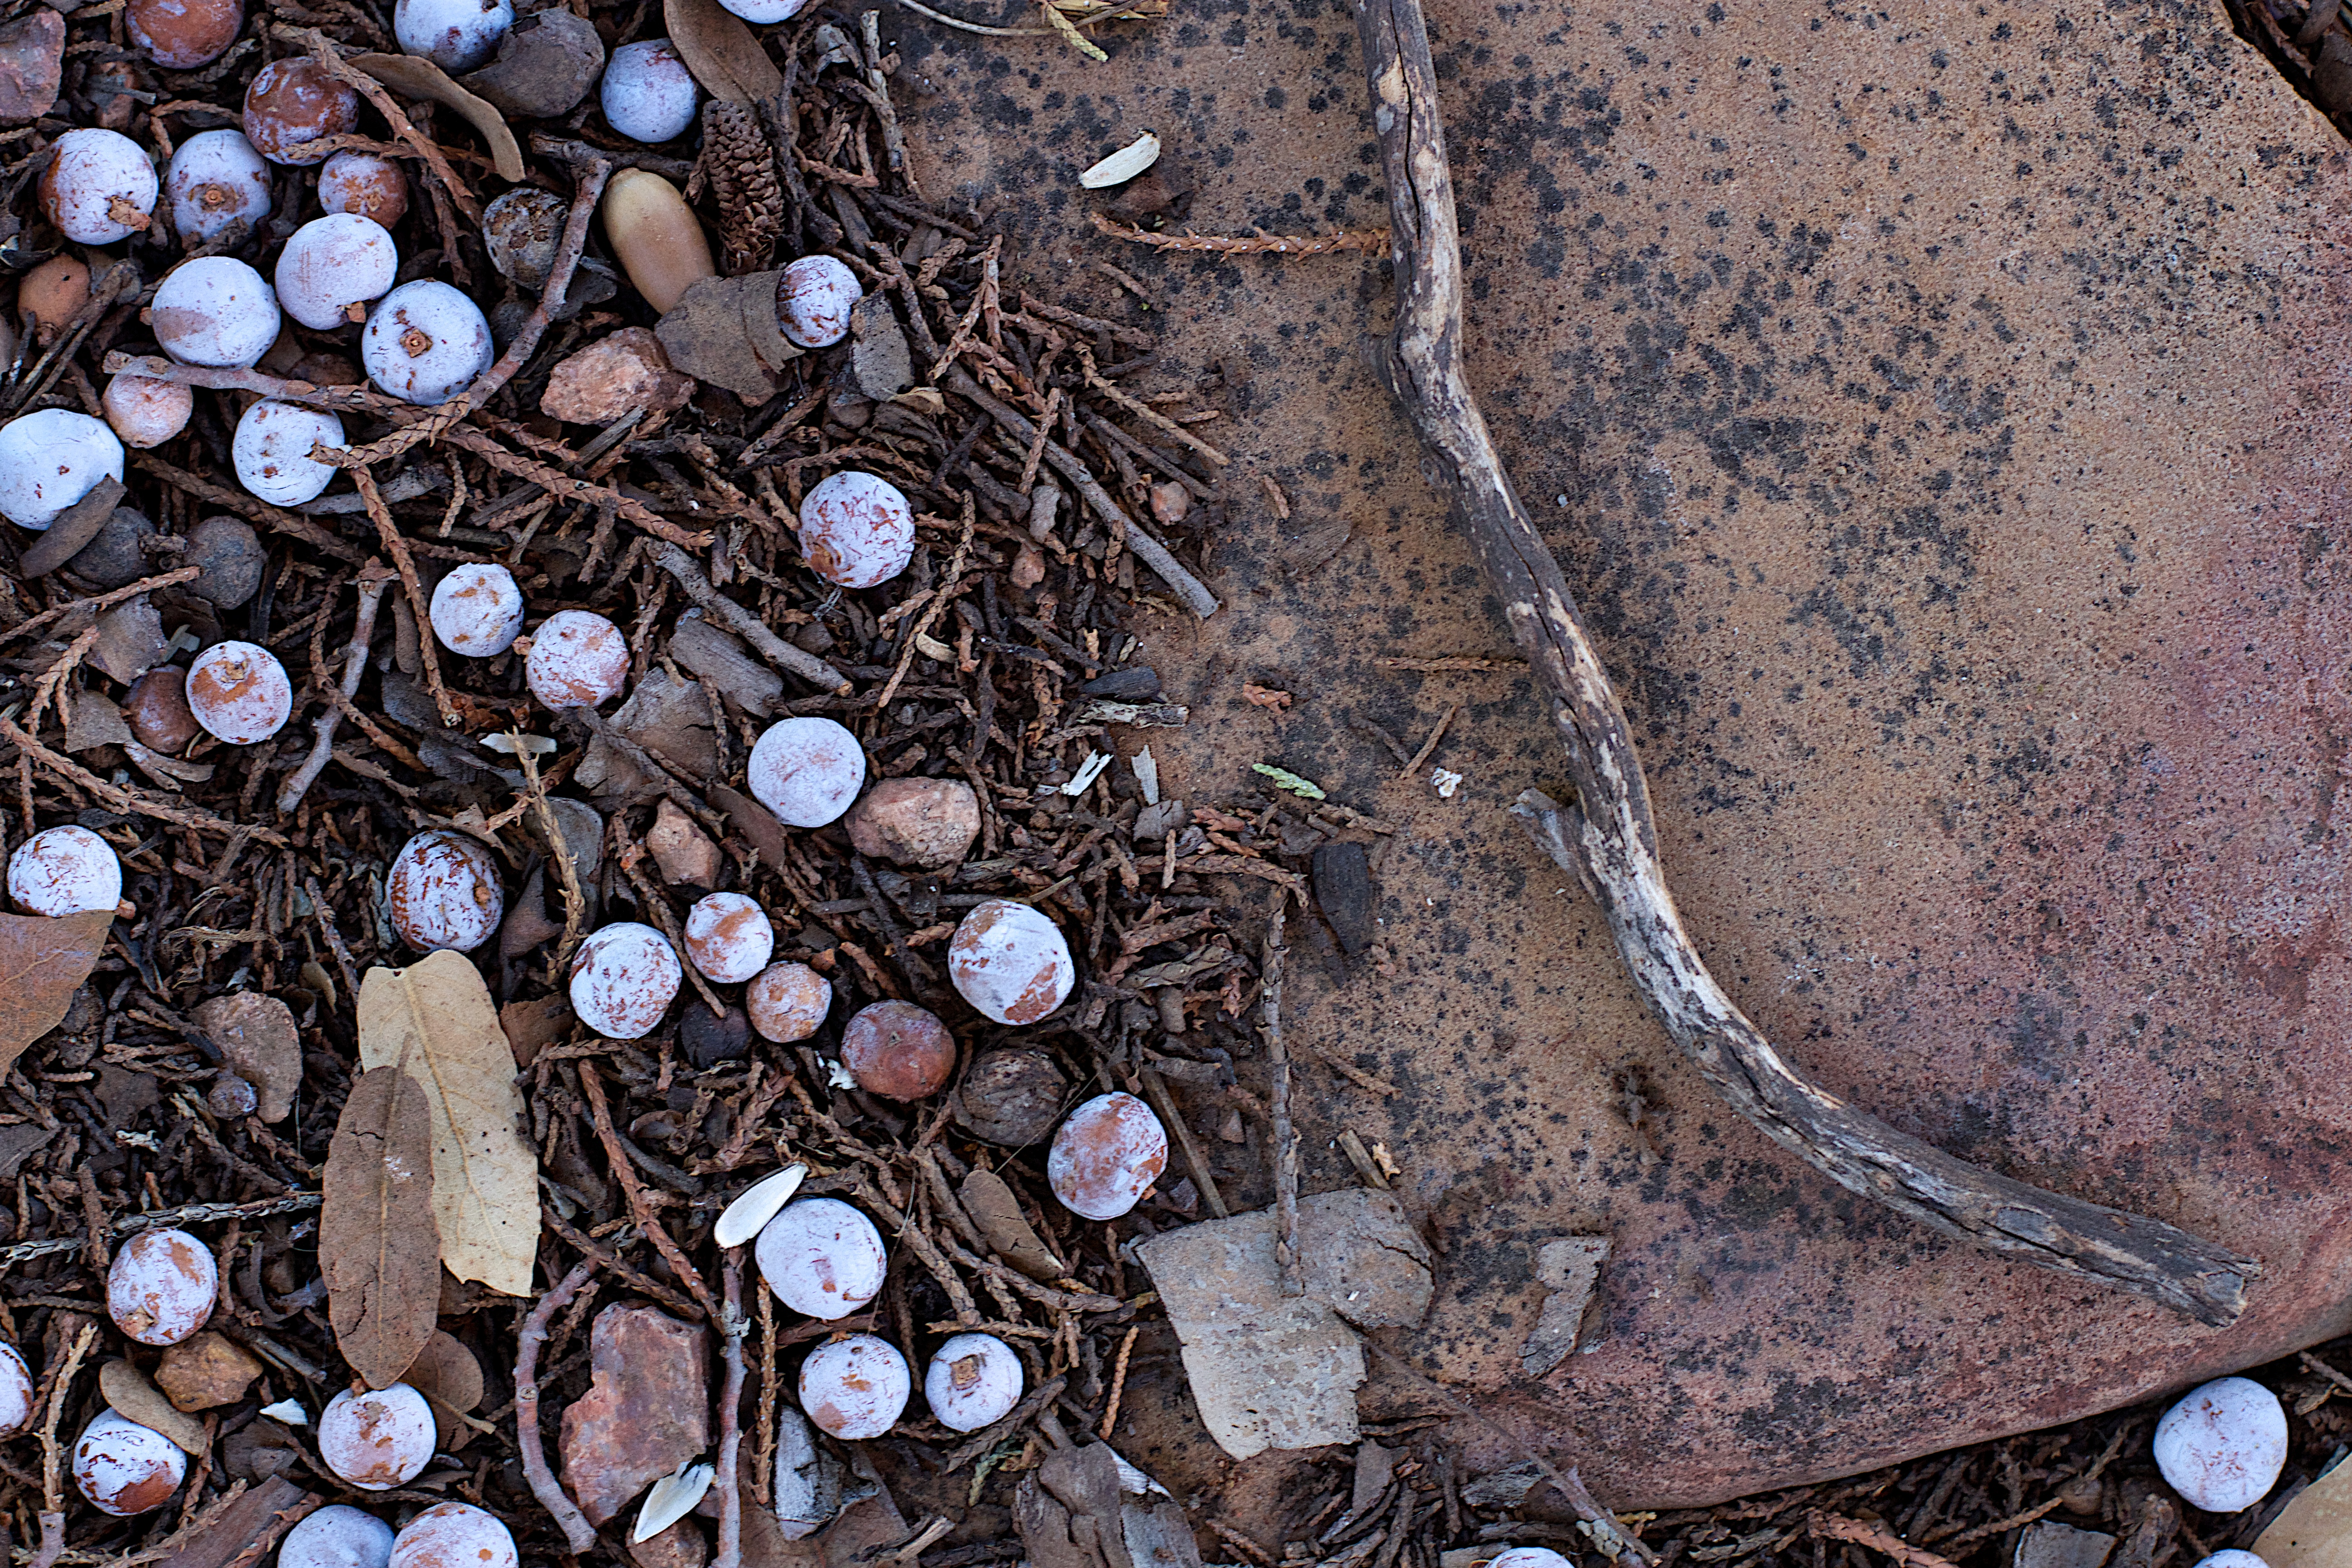
rock, wood, leaf, color, soil, material